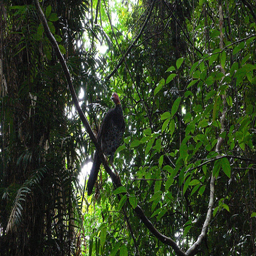
a tropical bread on a branch surrounded by trees
A bird on a tree vine in the forest.
A peacock is sitting on the branch of the tree.
A bird standing on a tree branch in a wooded area.
a bird on a vine in the rain forest